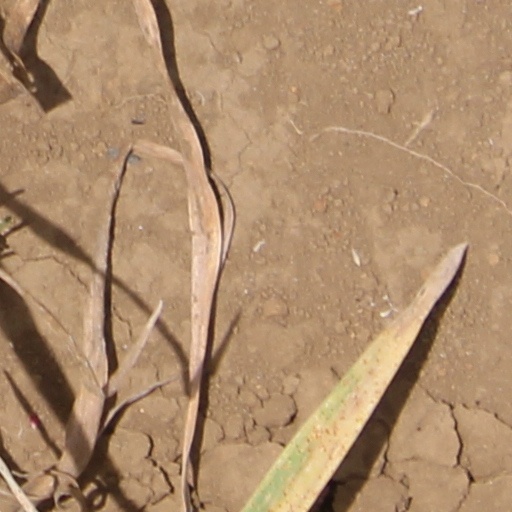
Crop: wheat